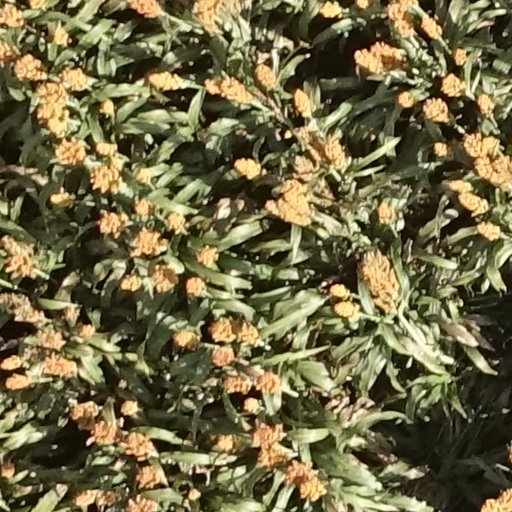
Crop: sorghum